Kayyur

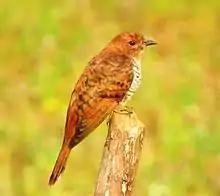
Grey bellied cuckoo spotted in Kayyur

In 1940, peasants there under the leadership of communists rose against the two local jenmis, "Nambiar of Kalliat" and the "Nayanar of Karakkatt Edam". Several people were killed and four communist leaders were found guilty and hanged by the government,(Madathil Appu, Podavara Kunhambu Nair, Koithattil Chirukandan and Pallickal Abu Bakr)being the guilty. A fifth instigator (Choorikadan Krishnan Nair) was sentenced to life imprisonment and spared from the death penalty, since he was under the age of criminal liability.